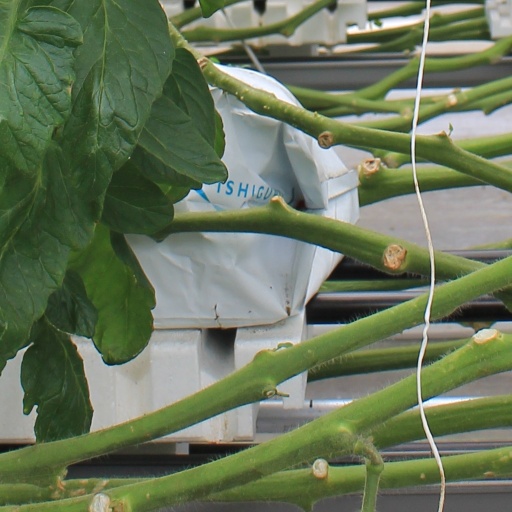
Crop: tomato